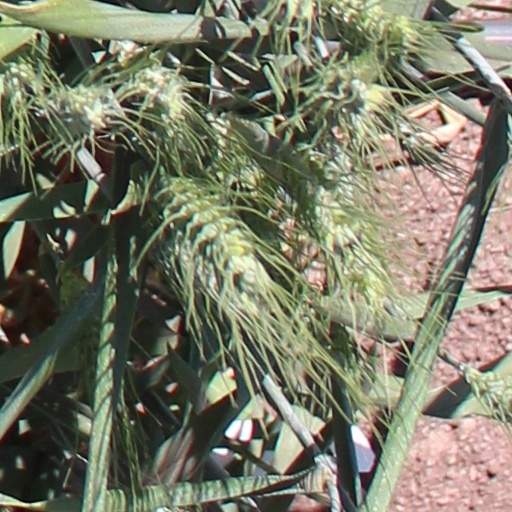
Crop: wheat